Keep Yourself Alive

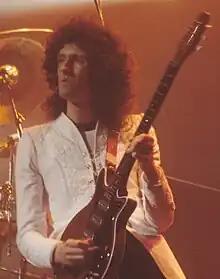
Brian May, writer of "Keep Yourself Alive", performing live with his Red Special guitar in 1977

The newly formed Queen would quickly add "Keep Yourself Alive" to their live set. Mercury commented that the song "was a very good way of telling people what Queen was about in those days". Indeed, the number included a drum solo by Taylor and one line sung/spoken by him.